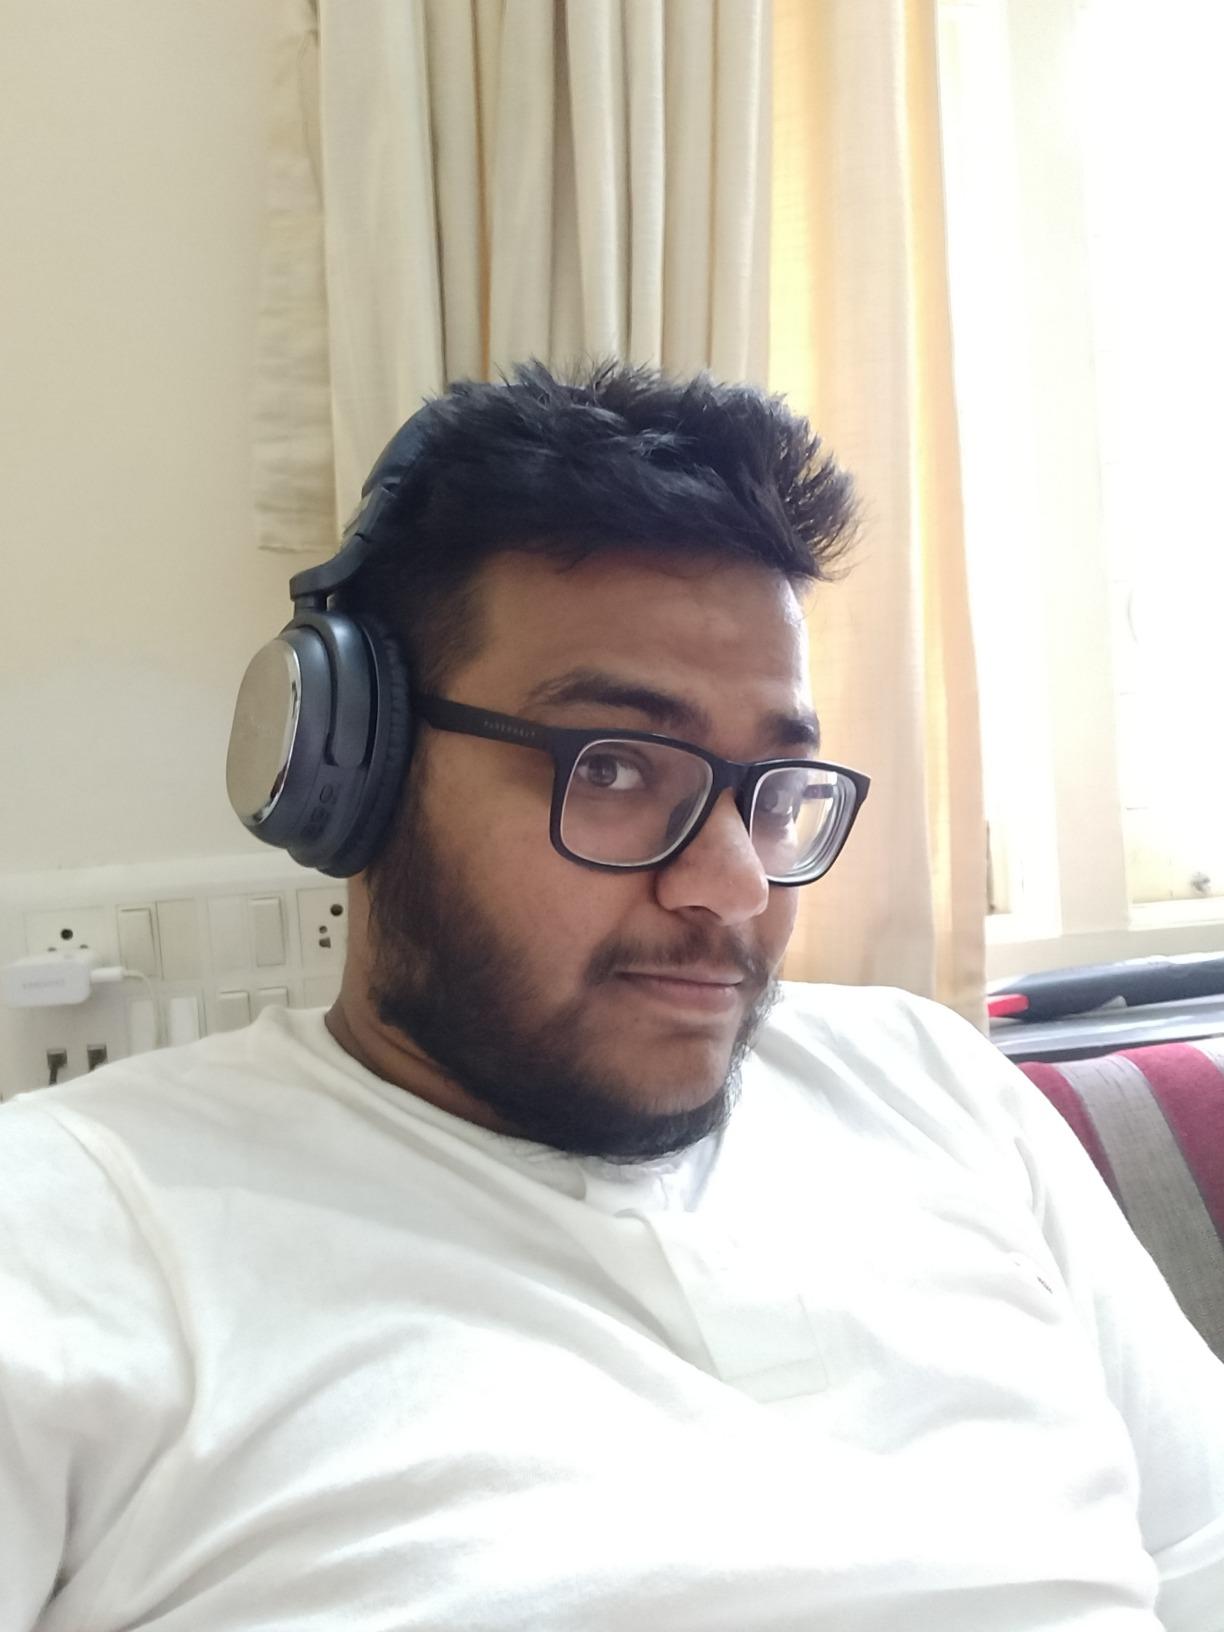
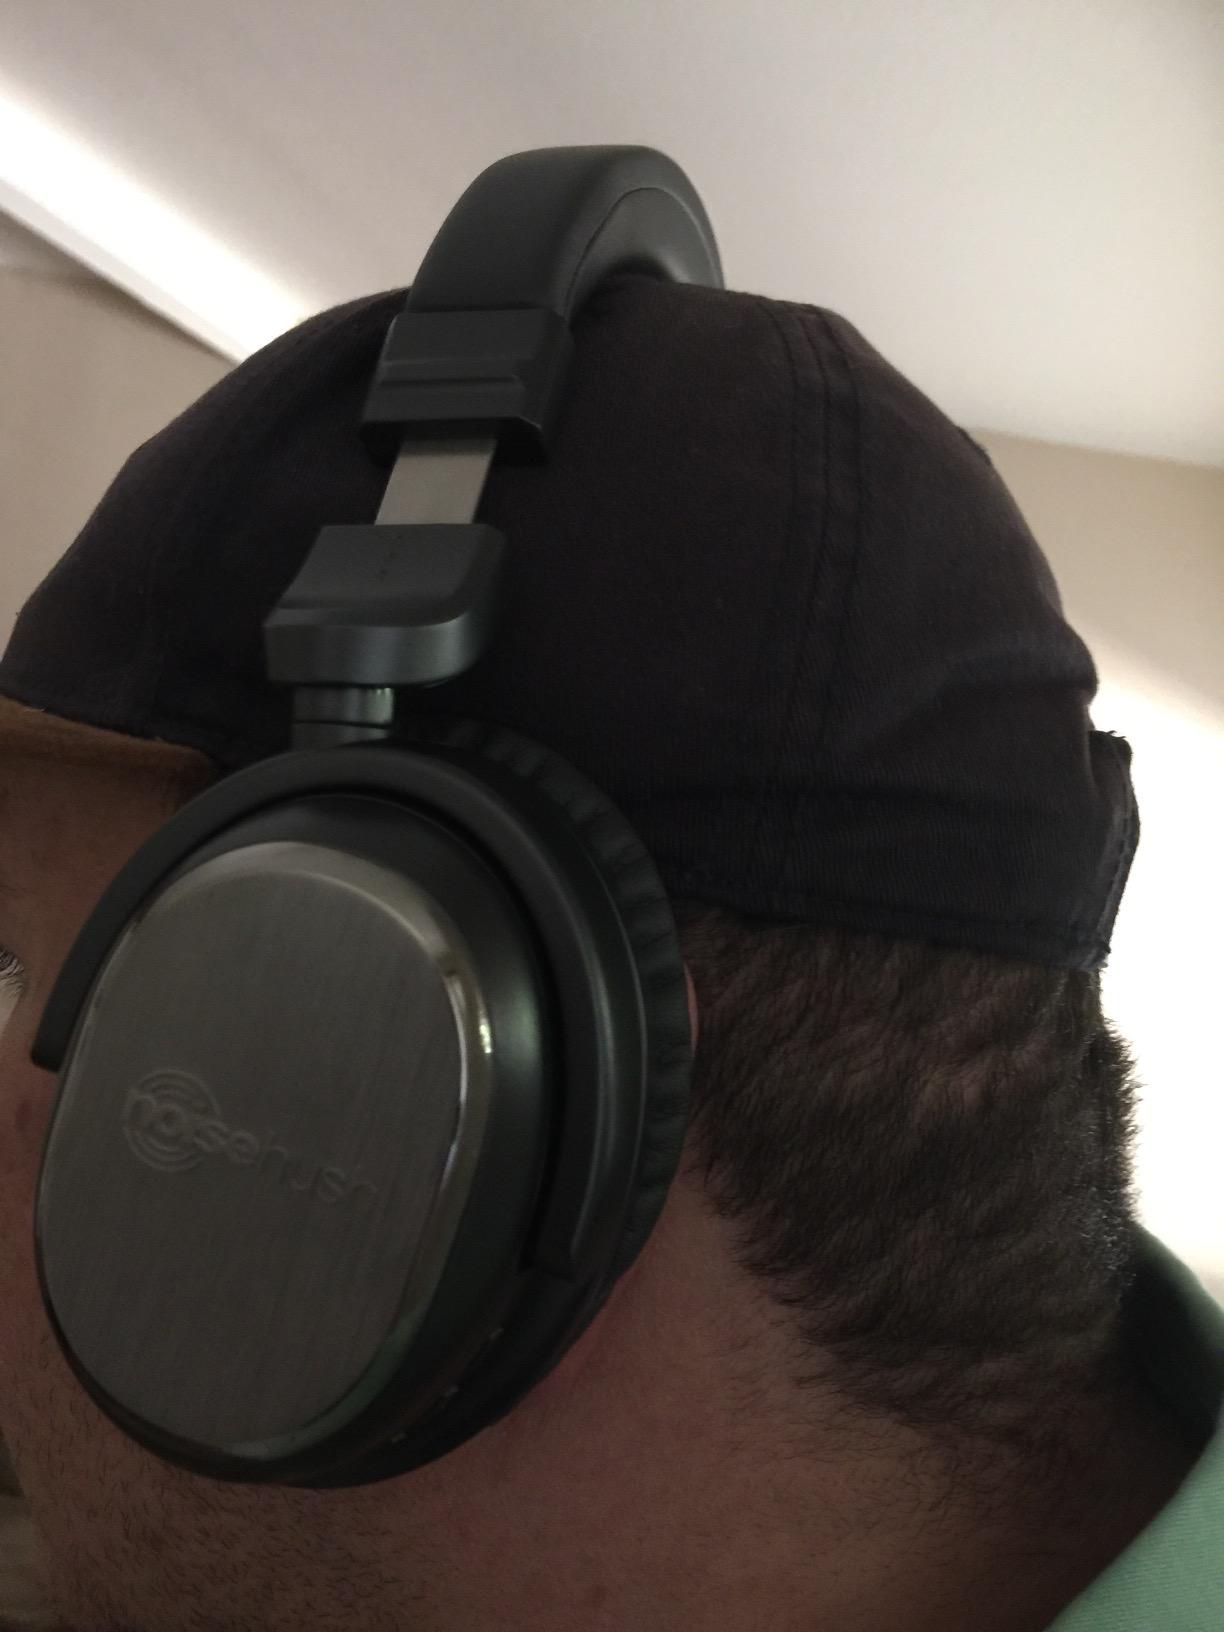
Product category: headphones
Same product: yes